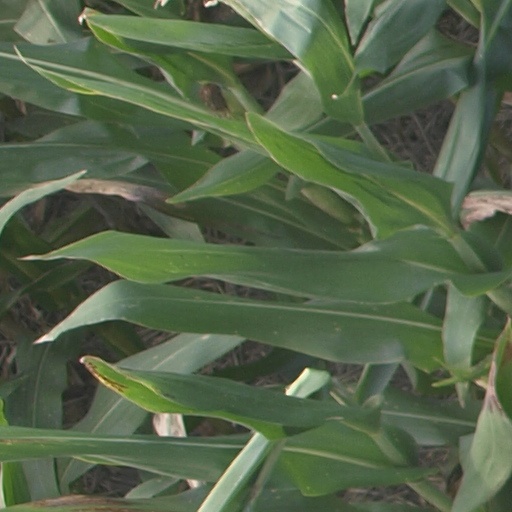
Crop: maize; corn